Worongary

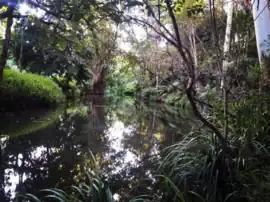
Worongary Creek

Worongary is a suburb in the City of Gold Coast, Queensland, Australia. In the , Worongary had a population of 6,021 people.